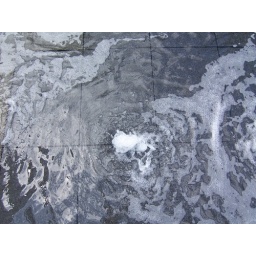
water bubbles in front of penn's vet med building